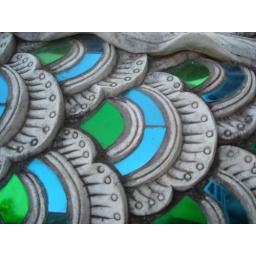
colorful mirrors in thailand